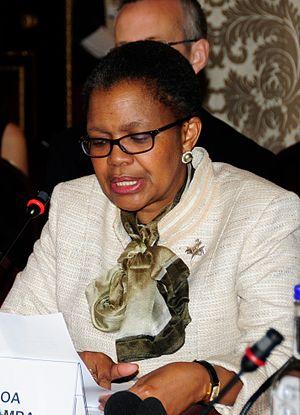
100 Women est une série multi-formats créée en 2013 par la BBC. La série concerne le rôle des femmes au XXIᵉ siècle et inclut des événements à Londres et à Mexico. Après la publication de la liste, l'émission, intitulée BBC's Women Season, est diffusée pendant trois semaines, pendant lesquelles la BBC propose également des rapports en ligne, des débats et des articles sur les femmes. Les femmes du monde entier sont encouragées à participer sur Twitter, en commentant la liste, ainsi que les entretiens et les débats qui suivent sa publication. Une nouvelle liste de lauréates est publiée chaque année depuis 2013.
Mmasekgoa Masire-Mwamba est une femme politique botswanaise, secrétaire générale adjointe du Commonwealth de 2008 à 2014.